Joseph Stalin

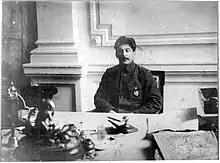
Stalin wearing his Order of the Red Banner in 1921

On 26 October 1917, Lenin declared himself chairman of the new government, the Council of People's Commissars (Sovnarkom). Stalin supported Lenin's decision not to form a coalition with the Socialist Revolutionary Party. He became part of an informal leadership group alongside Lenin, Trotsky, and Sverdlov, and his importance within the Bolshevik ranks grew. Stalin's office was near Lenin's in the Smolny Institute, and he and Trotsky had direct access to Lenin without an appointment. Stalin co-signed Lenin's decrees shutting down hostile newspapers, and co-chaired the committee drafting a constitution for the newly-formed Russian Soviet Federative Socialist Republic. He supported Lenin's formation of the Cheka security service and the Red Terror, arguing that state violence was an effective tool for capitalist powers. Unlike some Bolsheviks, Stalin never expressed concern about the Cheka's rapid expansion and the Red Terror.